Faulconbridge, New South Wales

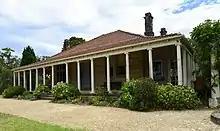
The Norman Lindsay Gallery and Museum, the artist's former home and studio

In the 2021 Census, there were 4,156 people in Faulconbridge, a 3.25% increase from 2016. 82.4% of people were born in Australia. The next most common country of birth was England at 5.3%. 92.1% of people spoke only English at home. The most common responses for religion were No Religion 45.7%, Catholic 17.9% and Anglican 14.4%.